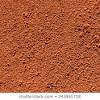
Soil type: Red soil